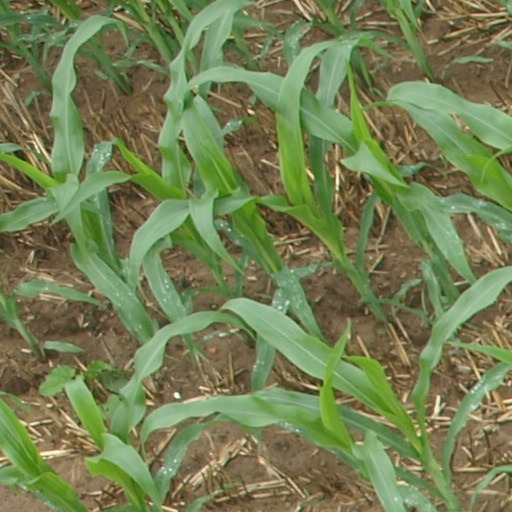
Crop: maize; corn